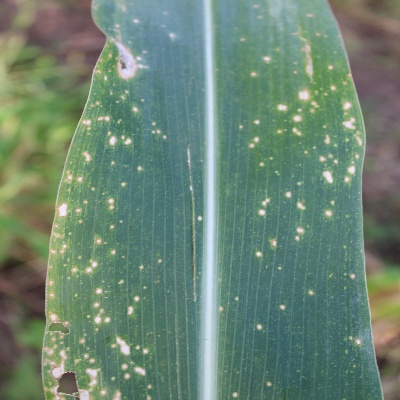
Crop: Maize
Condition: leaf spot